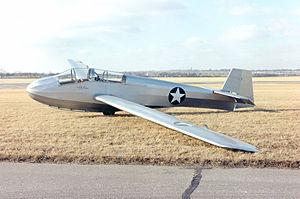
Cet article liste les aéronefs des forces armées des États-Unis. Les prototypes sont généralement préfixés par un « X » et sans nom, tandis que les modèles de pré-série sont généralement précédés d'un « Y ».
Le Schweizer SGS 2-12 était un planeur d'entraînement biplace américain à aile basse, conçu et produit par la Schweizer Aircraft Corporation, à Elmira dans l'État de New York.